Aeronatica Lombarda AL-3

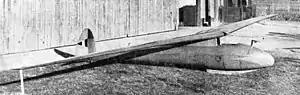

The Aeronautica Lombarda AL-3 was an Italian sailplane, designed and built in 1939 to take part in the Olympic sailplane competition. It did so but was not successful.